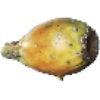
Label: cactus_fruit